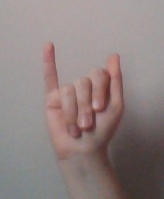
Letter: meem